Ojstrica Castle

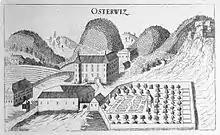
Ojstrica Castle, Georg Matthäus Vischer, "Topographia Ducatus Stiriae" (1681)

Ojstrica Castle ("Osterwiz, Osterbitz") was a castle above the settlement of Loke in the Municipality of Tabor in central Slovenia. Today only a ruin remains of the castle on a hill locally known as "Stari Grad" (Old Castle) southwest of the settlement core.